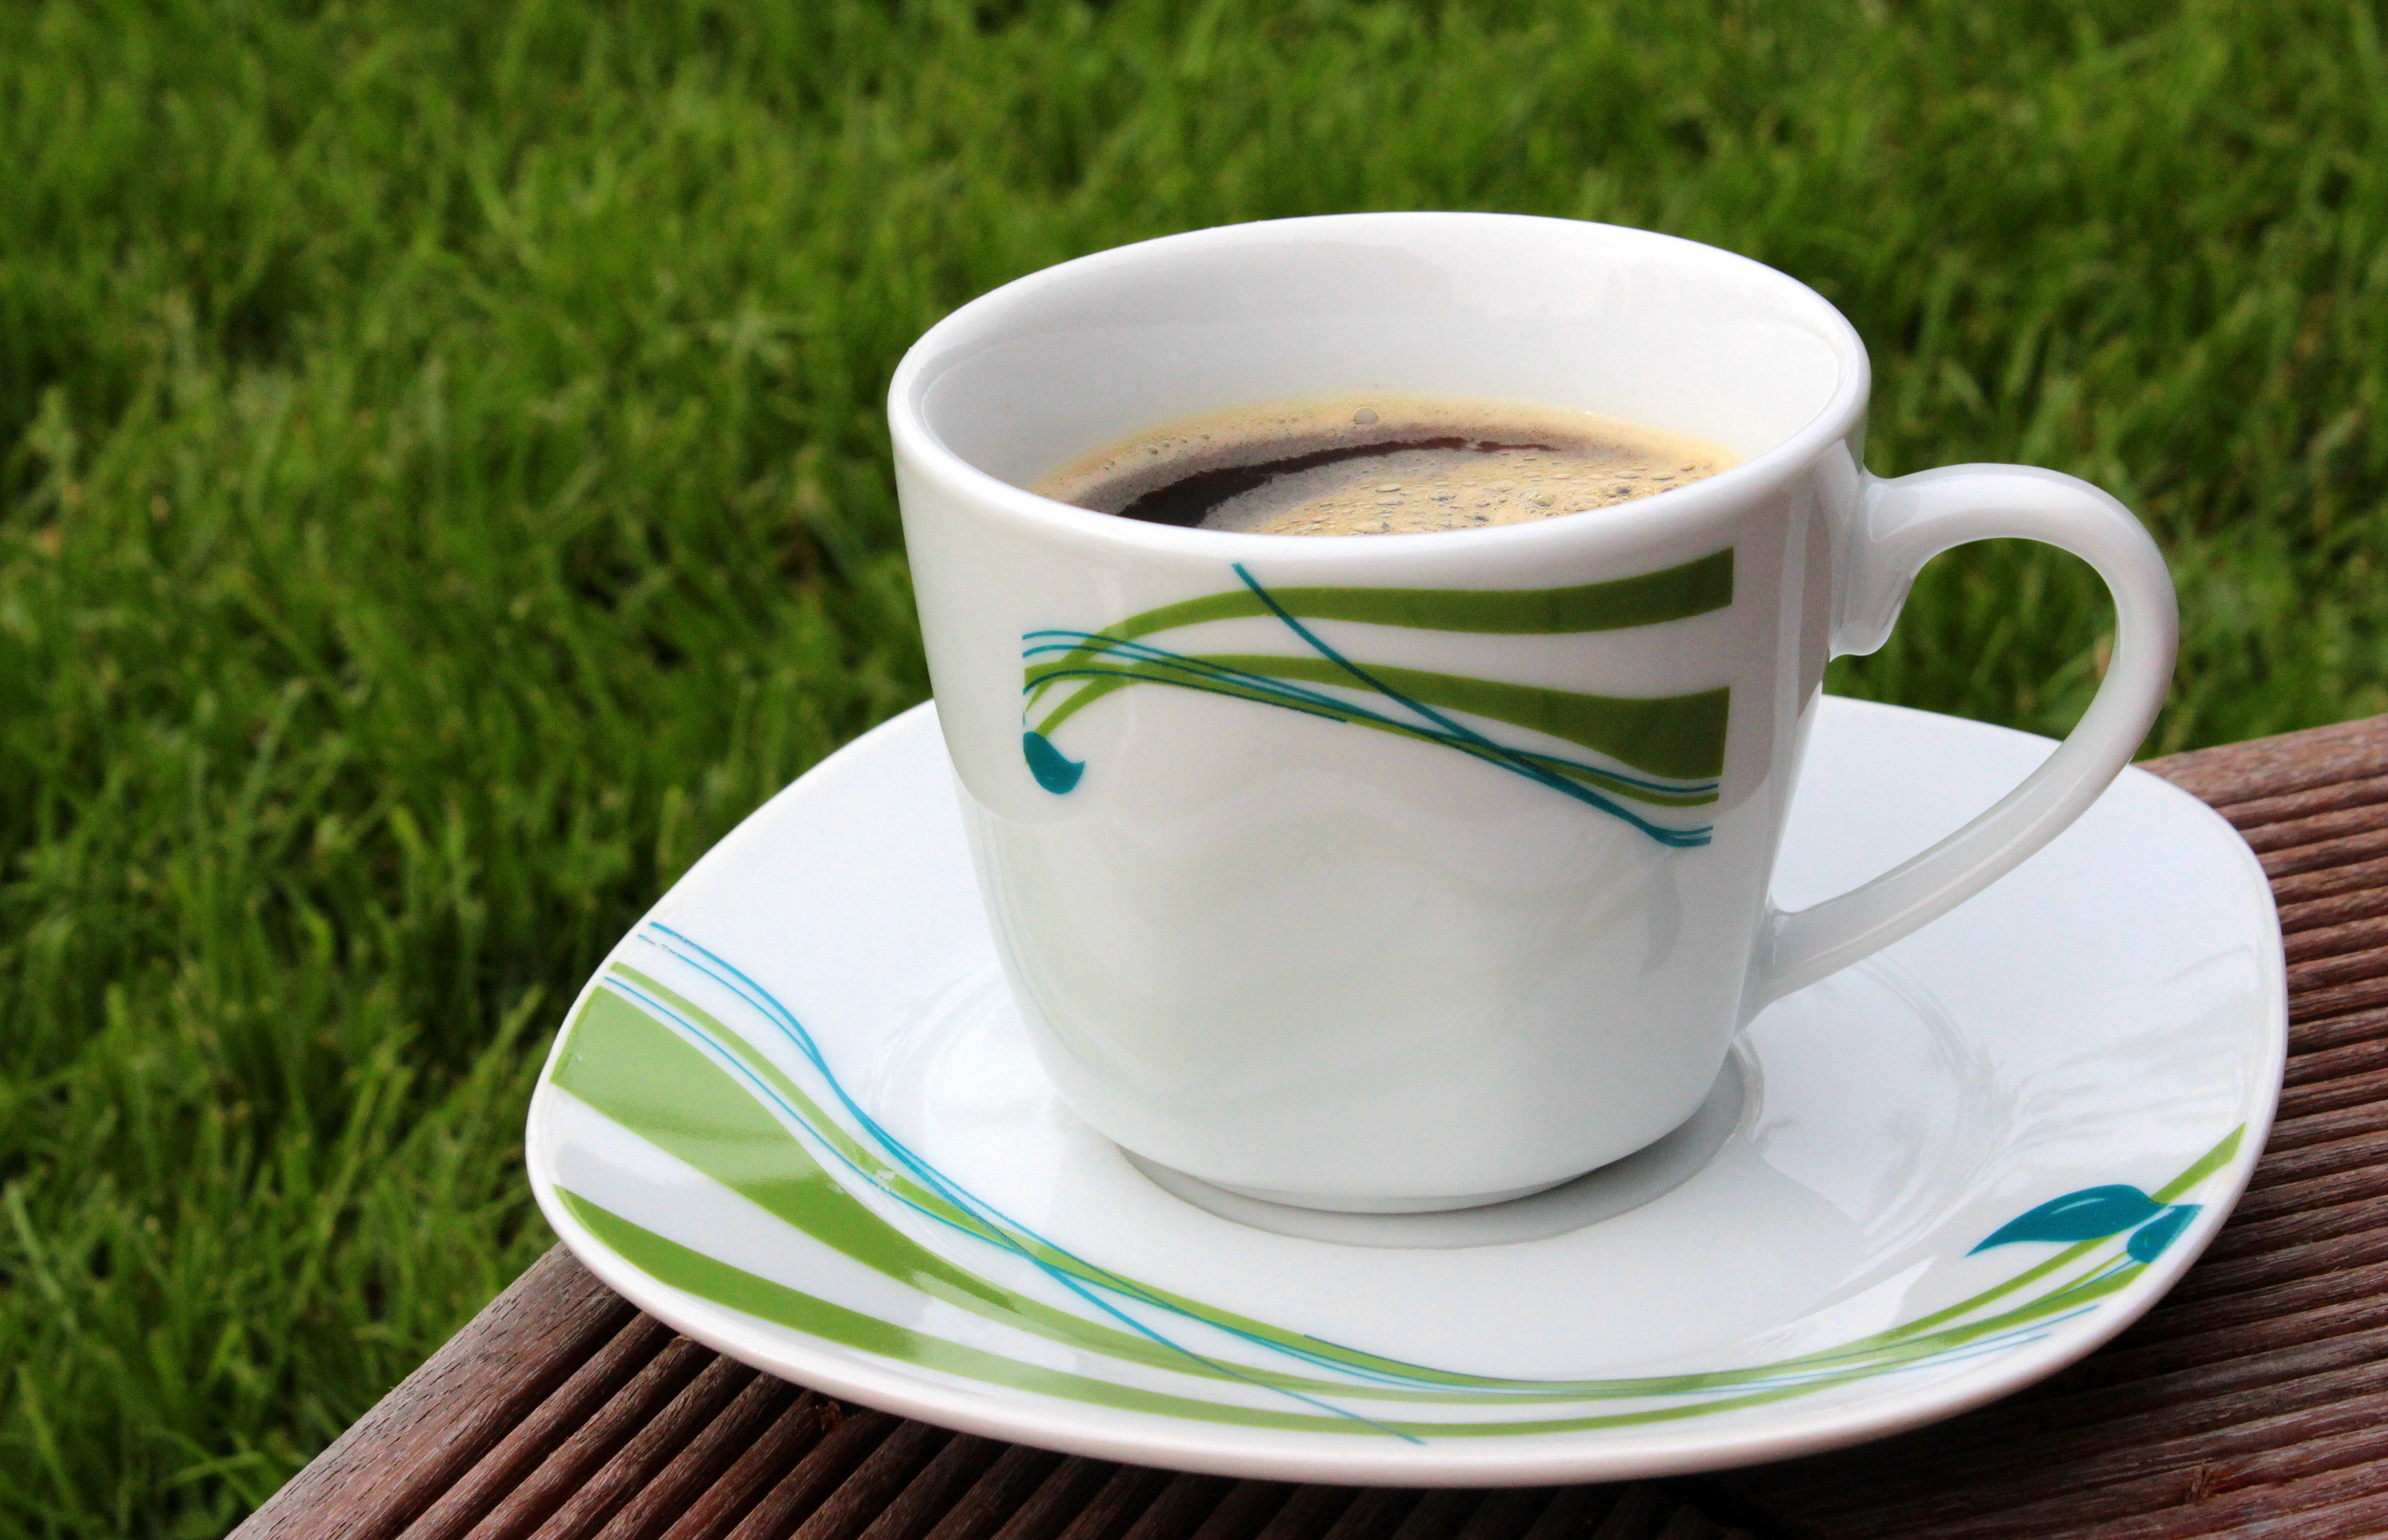
outdoor, coffee, tea, cup, green, saucer, drink, espresso, coffee cup, caffeine, break, enjoy, pleasure, good morning, stimulant